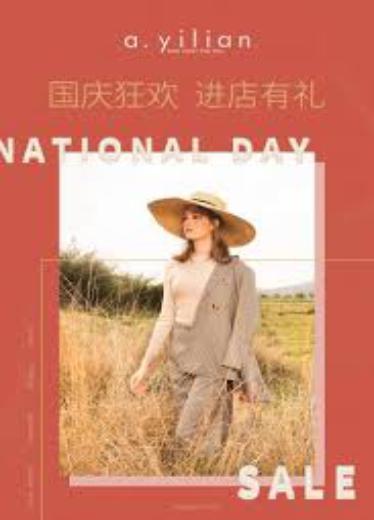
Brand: Ayilian
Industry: Clothes